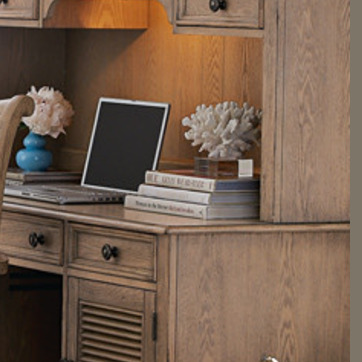
Material: paper